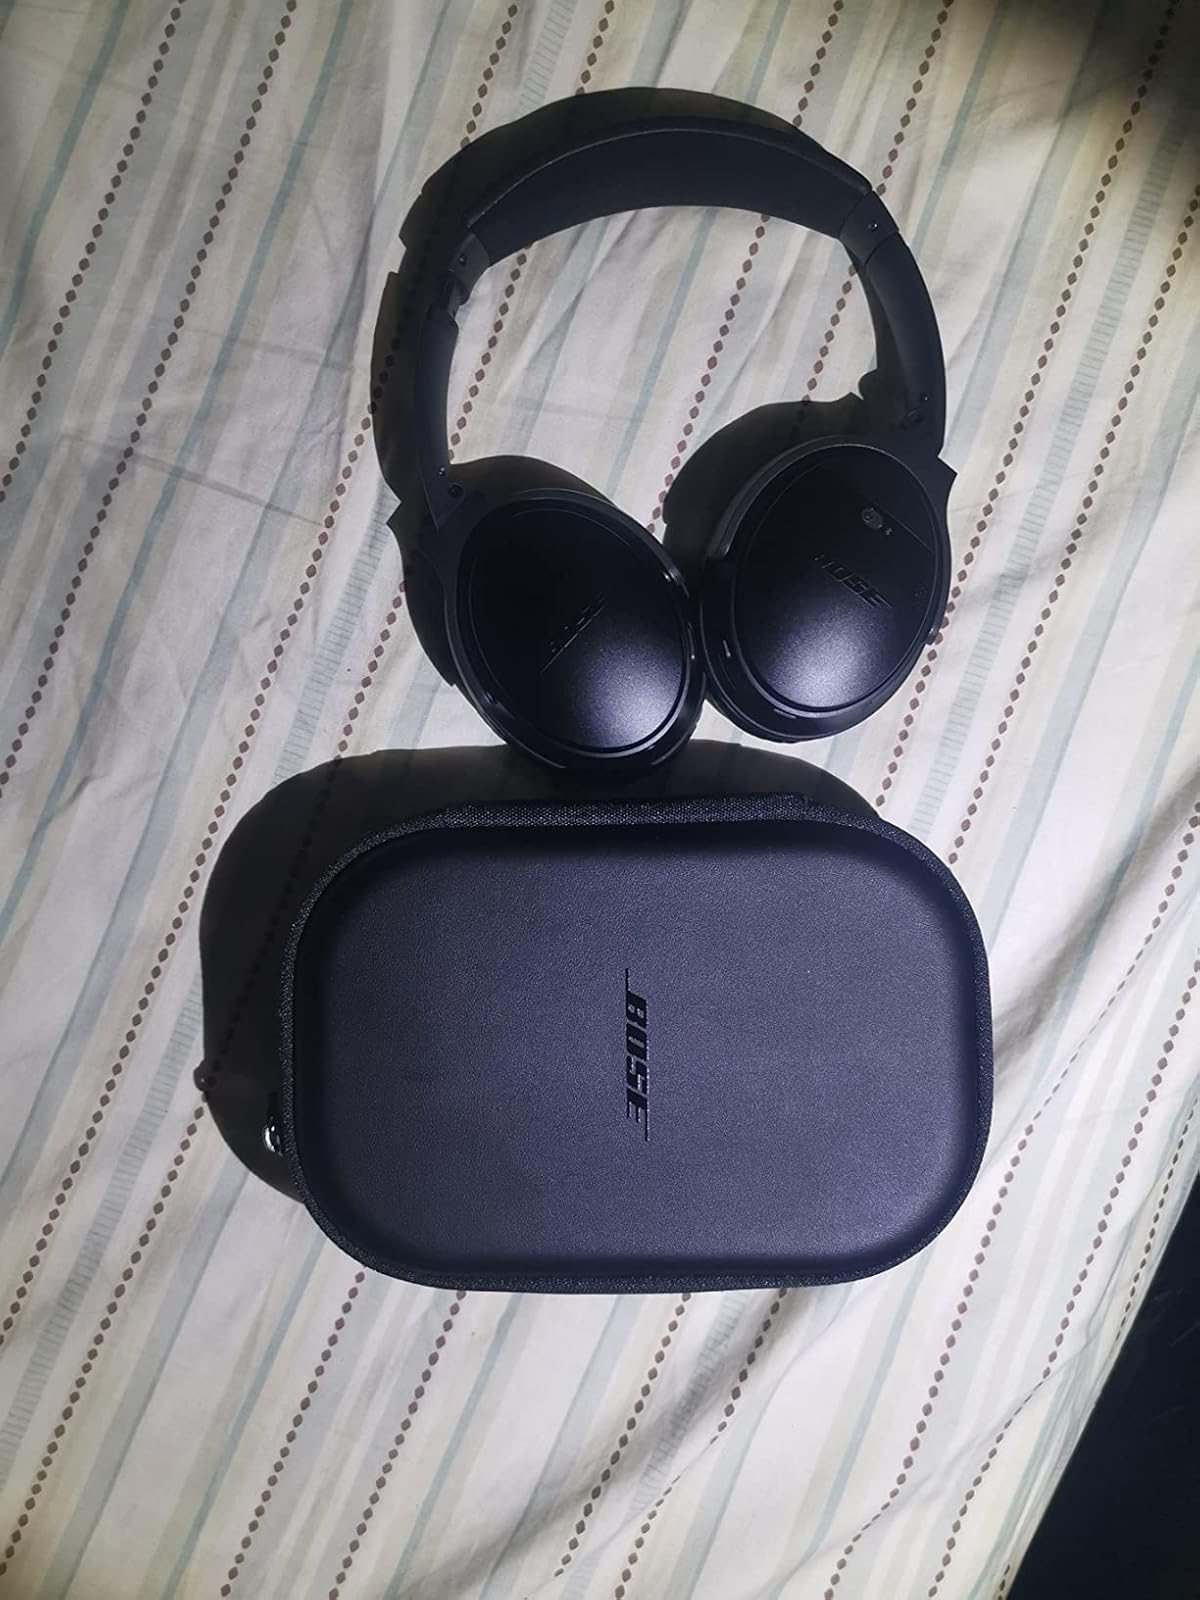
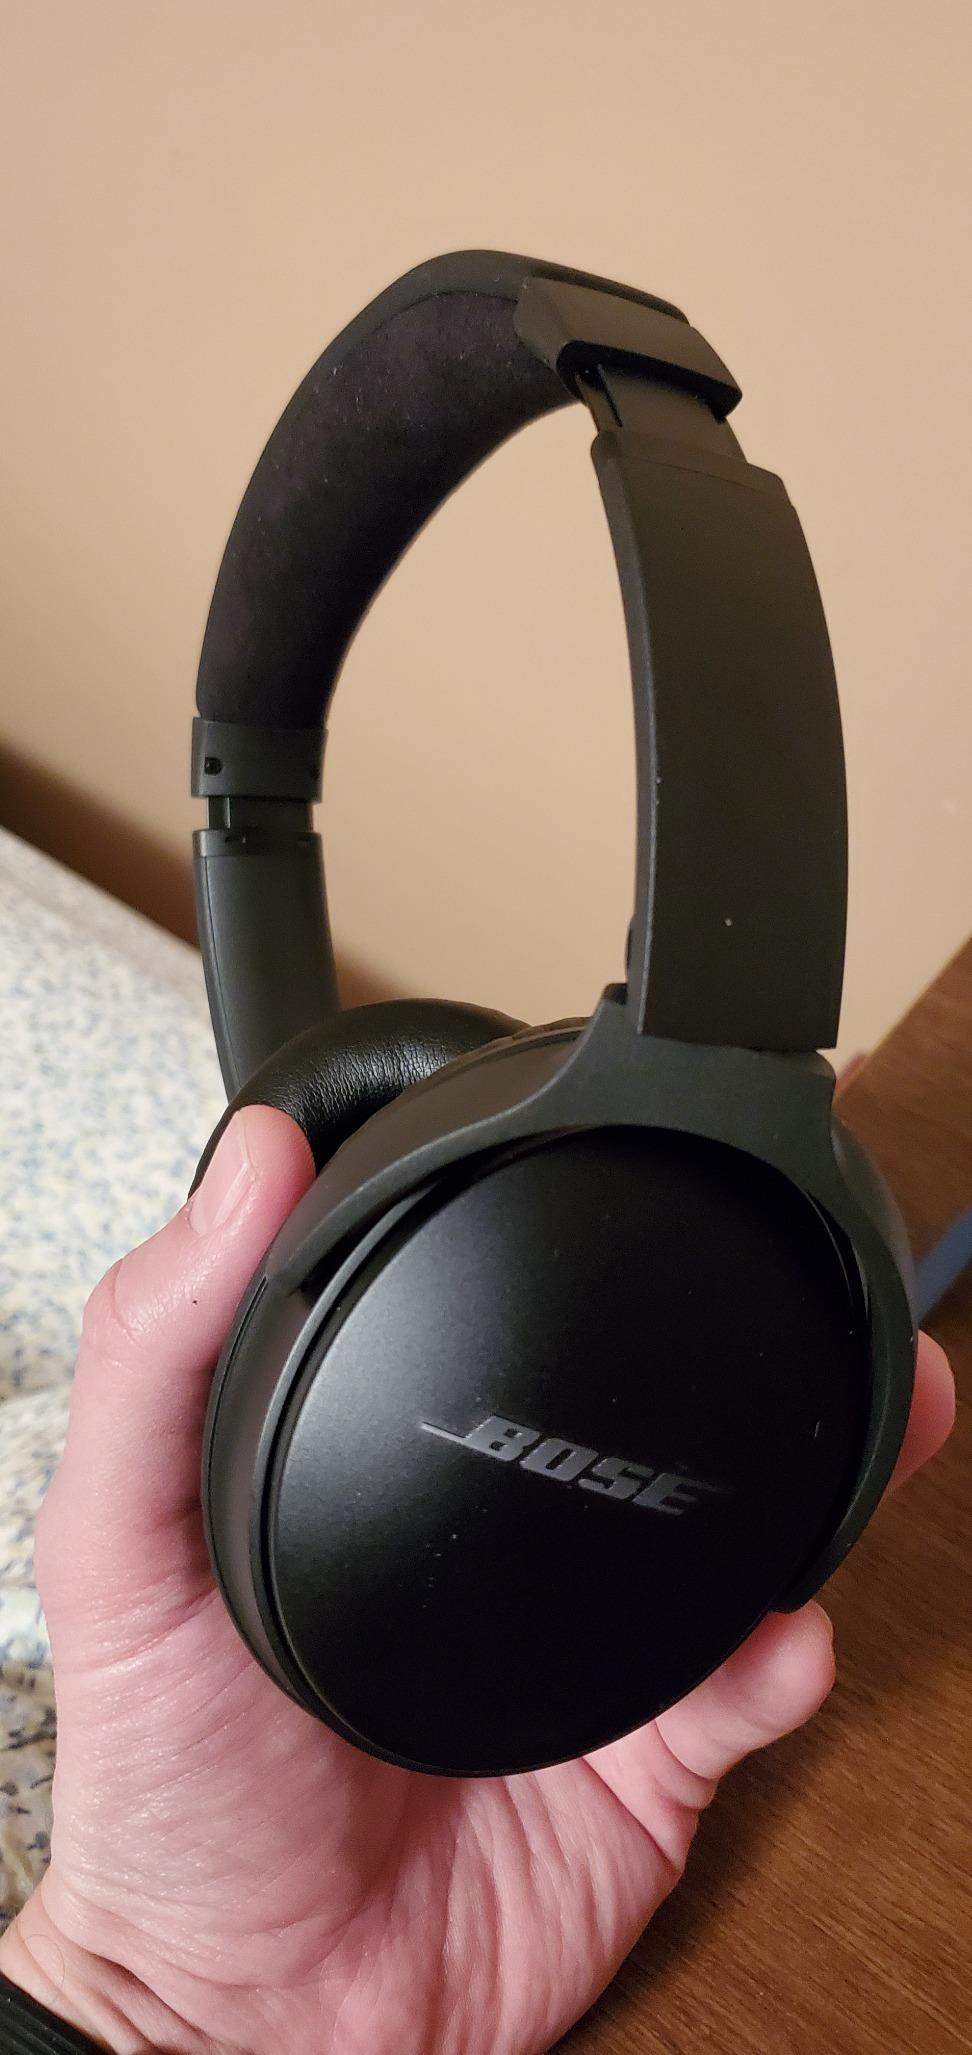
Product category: headphones
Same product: yes